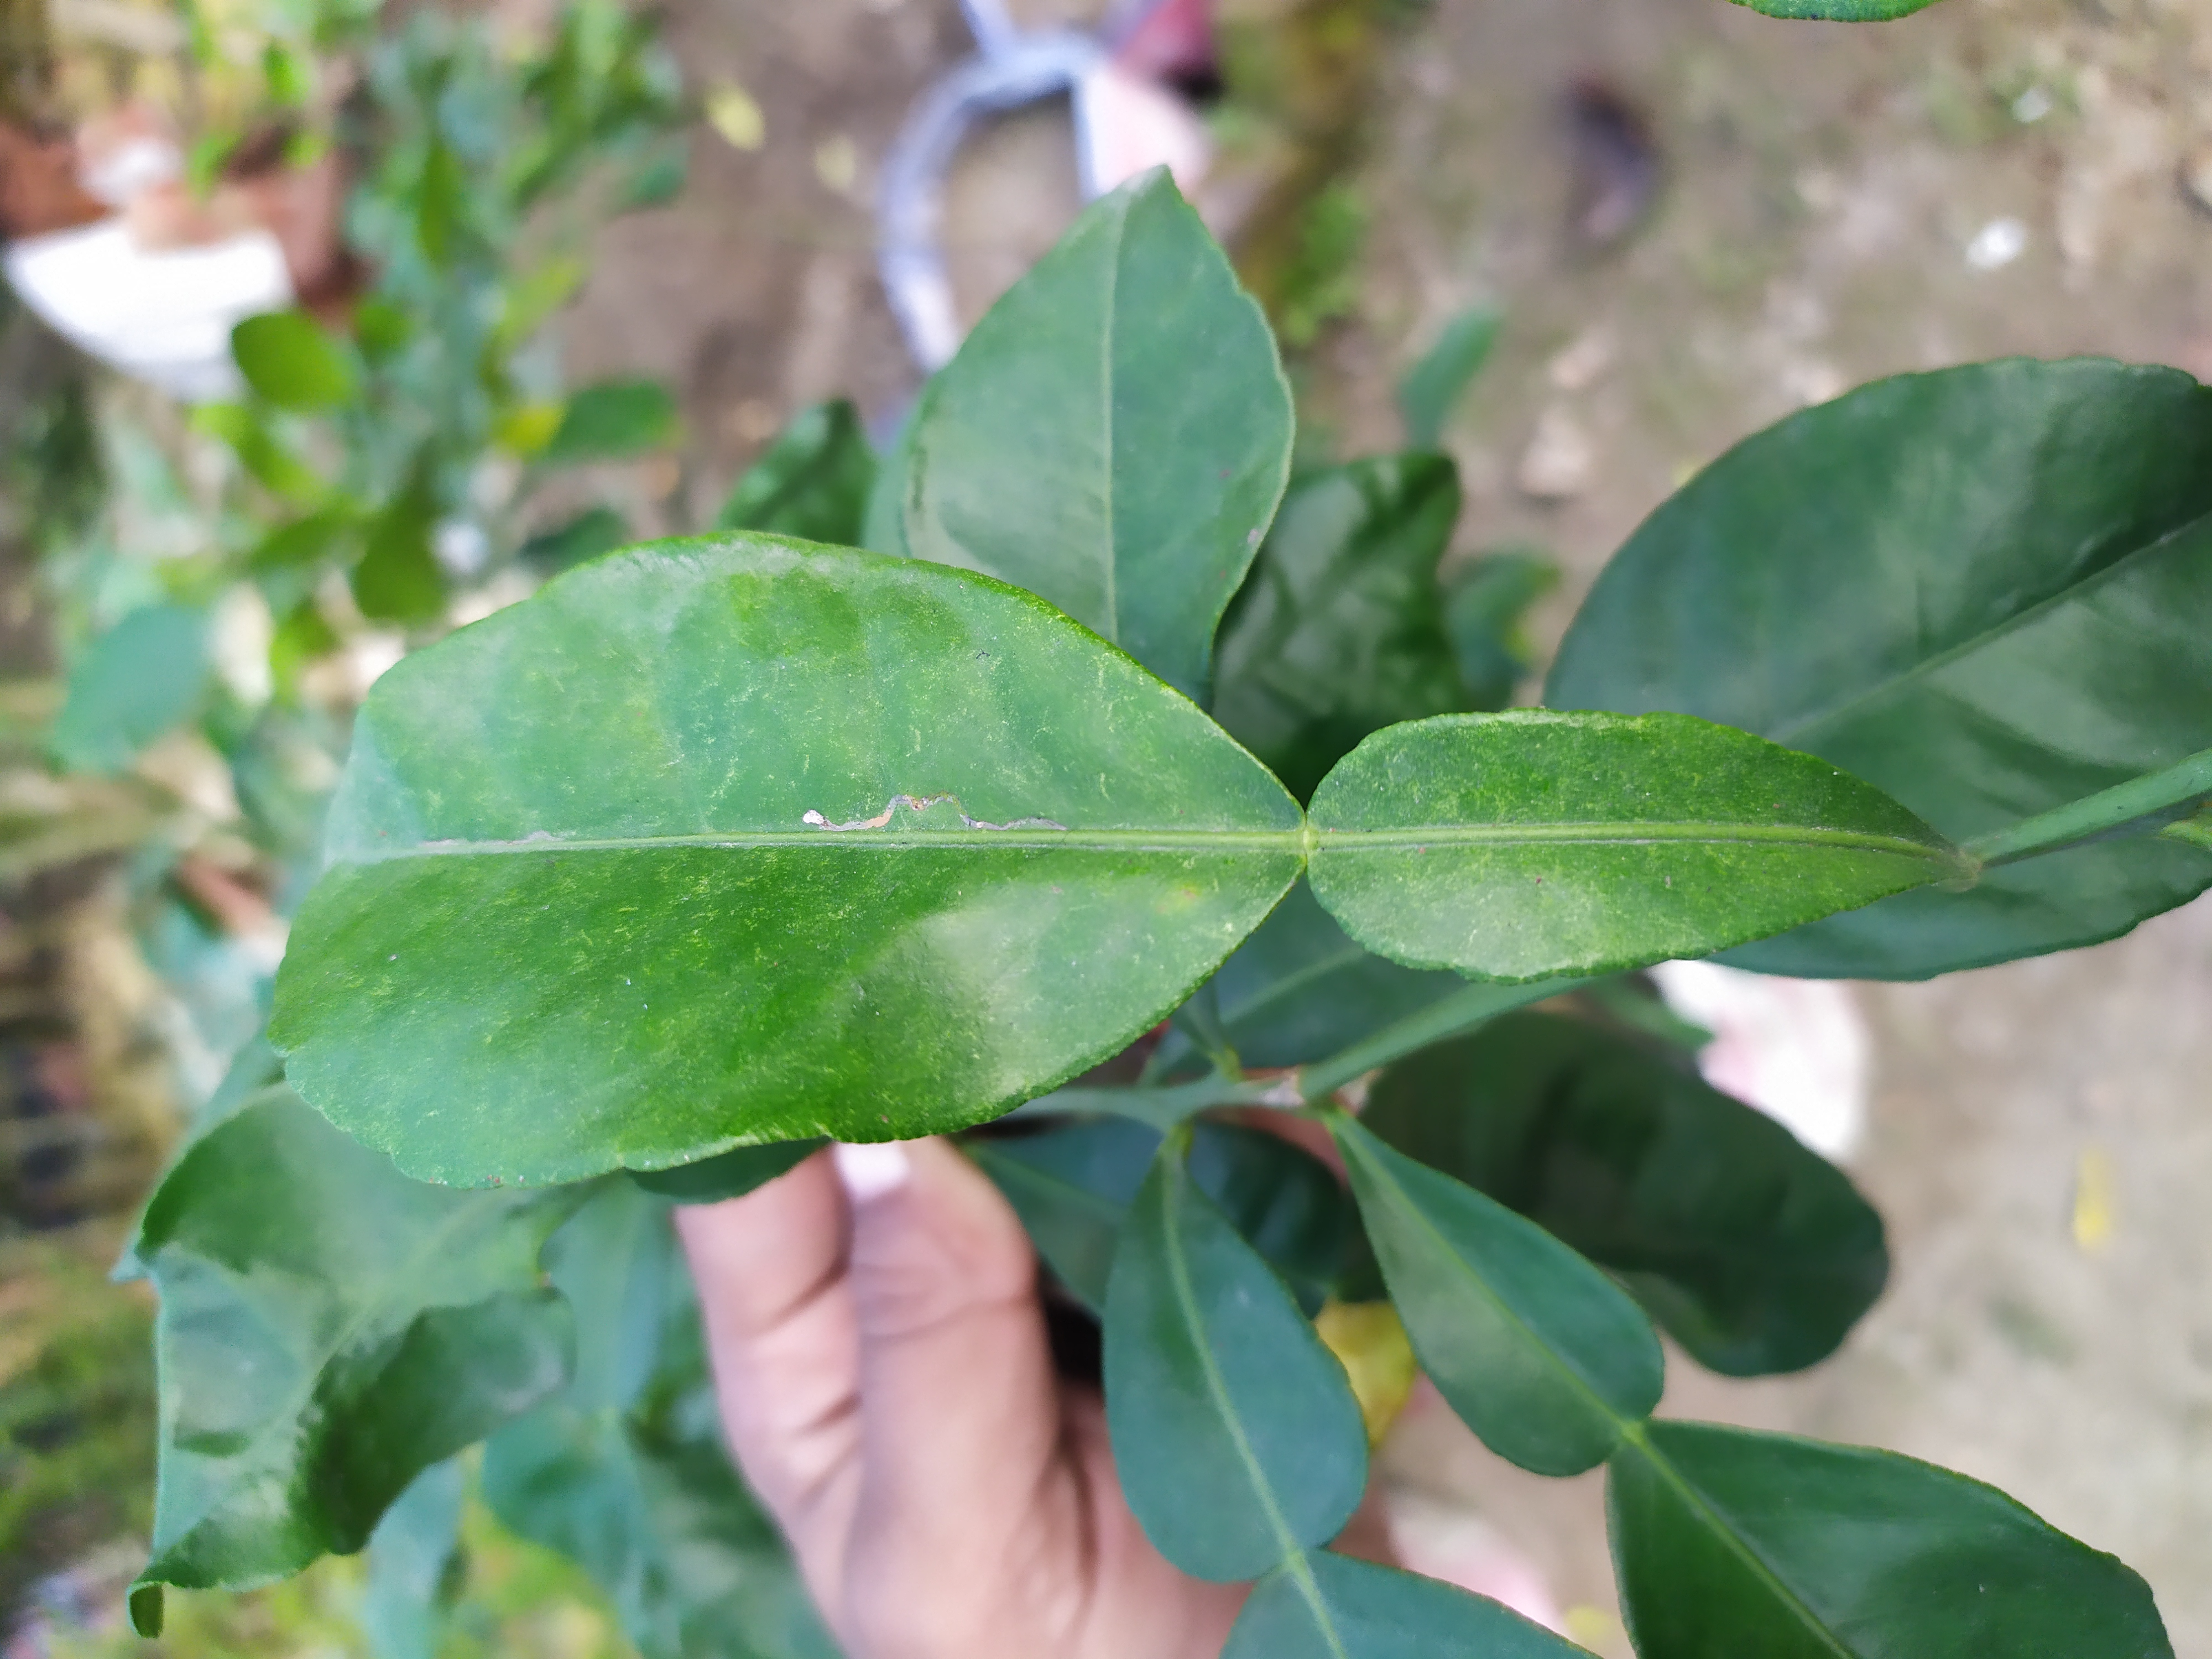
Mandarin leaf variety: Nagpuri